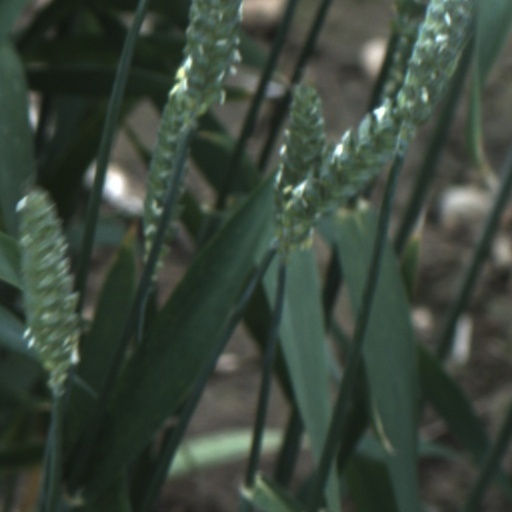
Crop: wheat